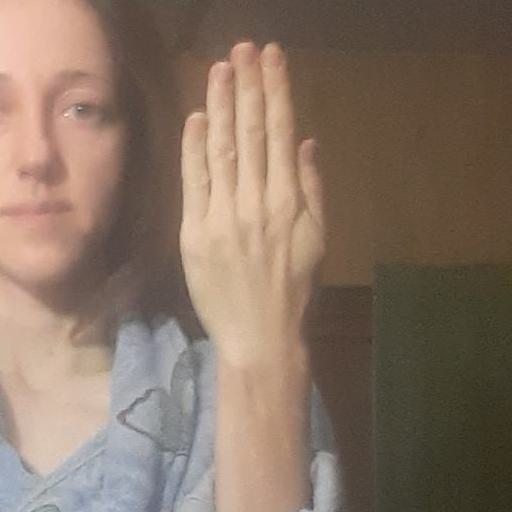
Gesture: stop_inverted